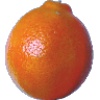
Label: Tangelo 1